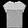
Label: T - shirt / top